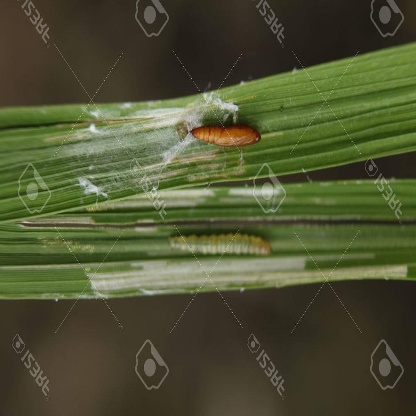
Nhãn: Sâu cuốn lá lớn ( Rice skipper)